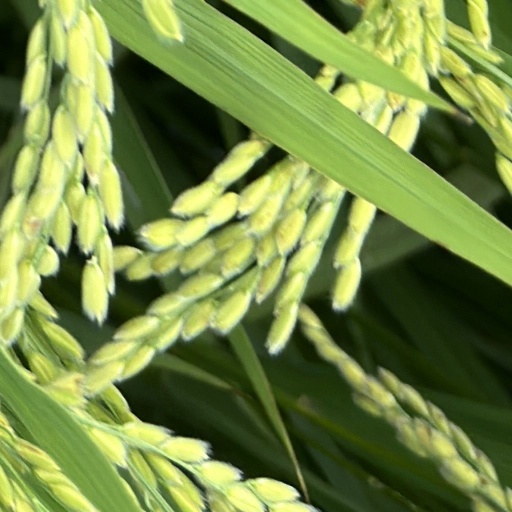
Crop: rice